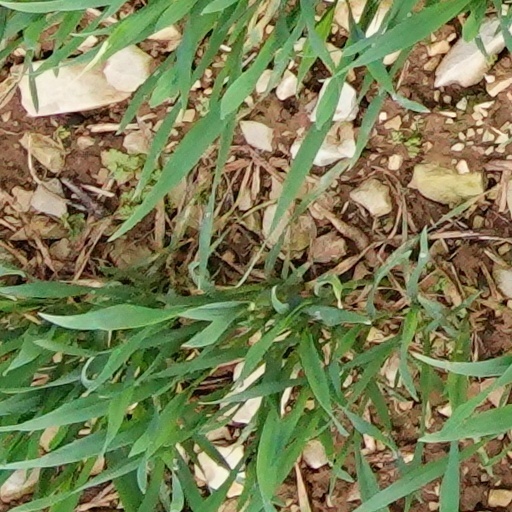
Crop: wheat